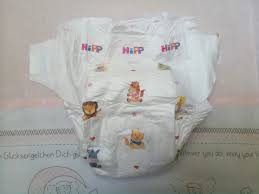
Waste category: trash